Sky position (RA, Dec in degrees): 160.435, 3.975
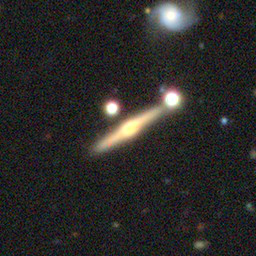
Galaxy morphology: Edge-on Galaxies with Bulge